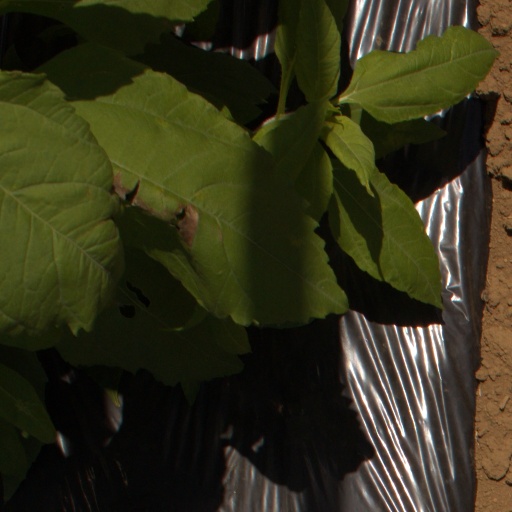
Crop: Jerusalem artichoke